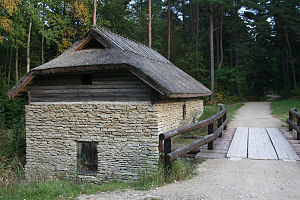
Estlands frilandsmuseum / Billeder
Estlands frilandsmuseum er en rekonstrueret landsby fra Estland kyst, med kirke, værtshus, skole, møller, brandstation og tilhørende kulturlandskab. Museet dækker 79 hektar, og har tilsammen 72 forskellige bygninger. Museet ligger 8 km vest for centrum i Tallinn på Rocca al Mare. Museet blev etableret i 1957. Bygningerne kommer fra forskellige steder i Estland.